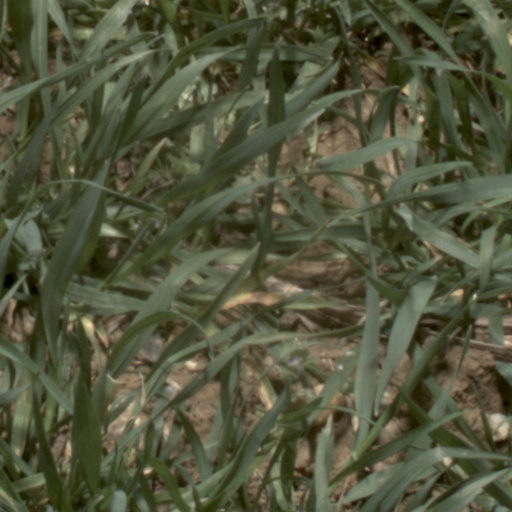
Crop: wheat